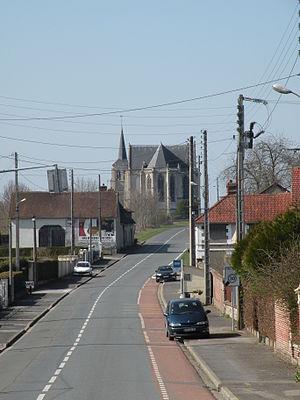
rue et église de Therdonne
Therdonne est une commune française située dans le département de l'Oise en région Hauts-de-France.